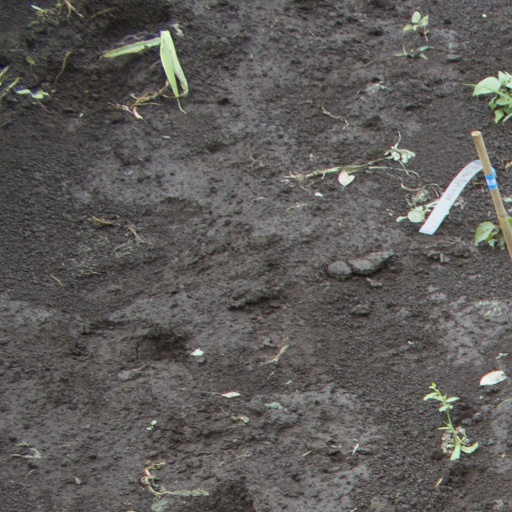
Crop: soybean